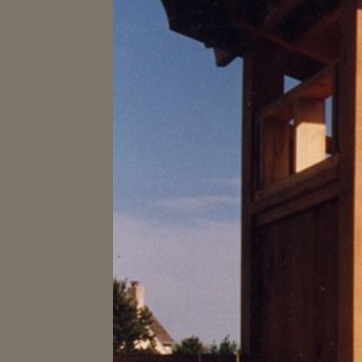
Material: sky